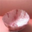
Label: bowl